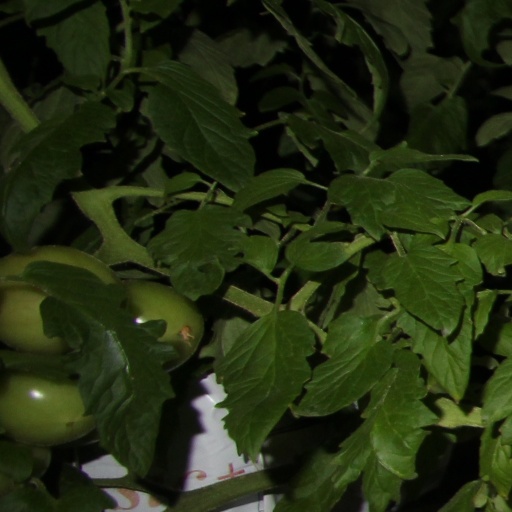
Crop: tomato